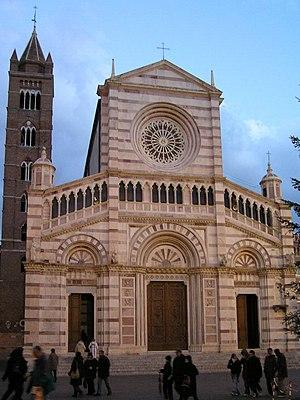
La liste suivante recense les cathédrales en Italie.
La liste des évêques de Grosseto recense les noms des évêques qui se sont succédé sur le siège épiscopal toscan de Roselle, fondé au Vᵉ siècle puis de Grosseto à partir de 1138 lorsque le siège du diocèse est transféré par le pape Innocent II dans cette ville et que le diocèse prend le nom de diocèse de Grosseto.